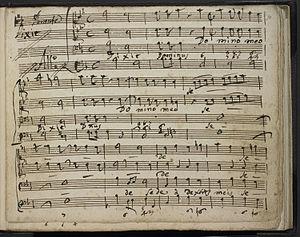
Le psaume 110 est un psaume royal attribué à David. Il est appelé en latin Dixit Dominus. C'est l'un des psaumes les plus populaires dans la liturgie chrétienne et dans le Nouveau Testament. Il est parfois considéré comme le fil conducteur de l'épître aux Hébreux.